Herbert L'Estrange Ewen

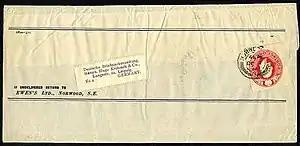
A newspaper wrapper stamped with a cut-out and sent out in 1911 from the Ewen's company to Germany

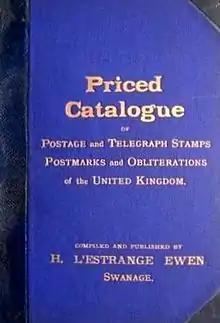
The cover of an 1895 work by L'Estrange Ewen (fourth edition).

Herbert L'Estrange Ewen (1876–1912) was a British stamp dealer and philatelist in Swanage, Dorset and later in Norwood, London who was an authority on railway stamps. According to Brian Birch, Ewen collected stamps at the age of ten and started his own firm, the H. L’Estrange Ewen company, on his thirteenth birthday.